St Giles' Cathedral

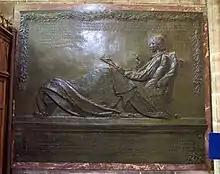
Augustus Saint-Gaudens' memorial to Robert Louis Stevenson (1906)

In the medieval period, the floor of St Giles' was paved with memorial stones and brasses; these were gradually cleared after the Reformation. At the Burn restoration of 1829–1833, most post-Reformation memorials were destroyed; fragments were removed to Culter Mains and Swanston.